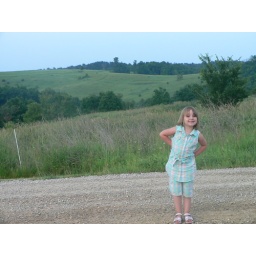
Hannah on road in front of house